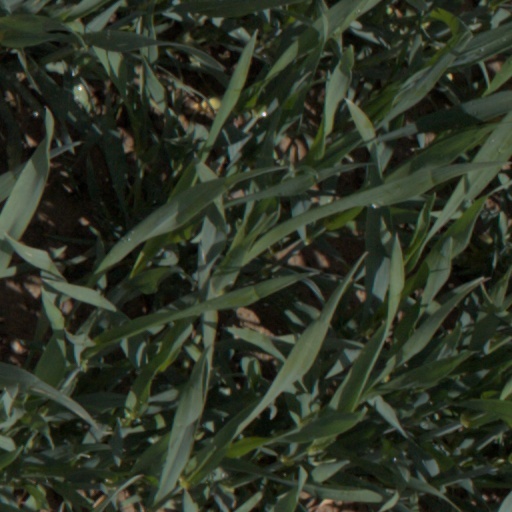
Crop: wheat